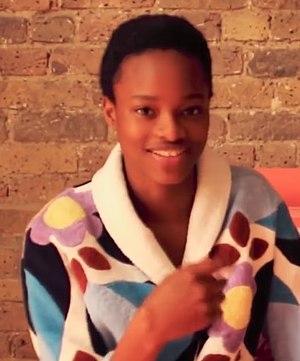
Mayowa Nicholas, née le 22 mai 1998, est un modèle de mode nigériane. Elle est le premier modèle nigérian retenu pour les défilés de Dolce & Gabbana, Saint-Laurent, et Calvin Klein et la seconde, après Oluchi Onweagba, pour la marque Victoria's Secret.